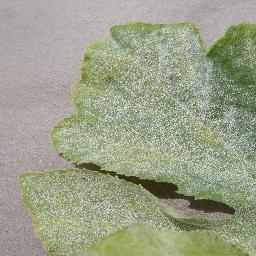
Label: Squash___Powdery_mildew